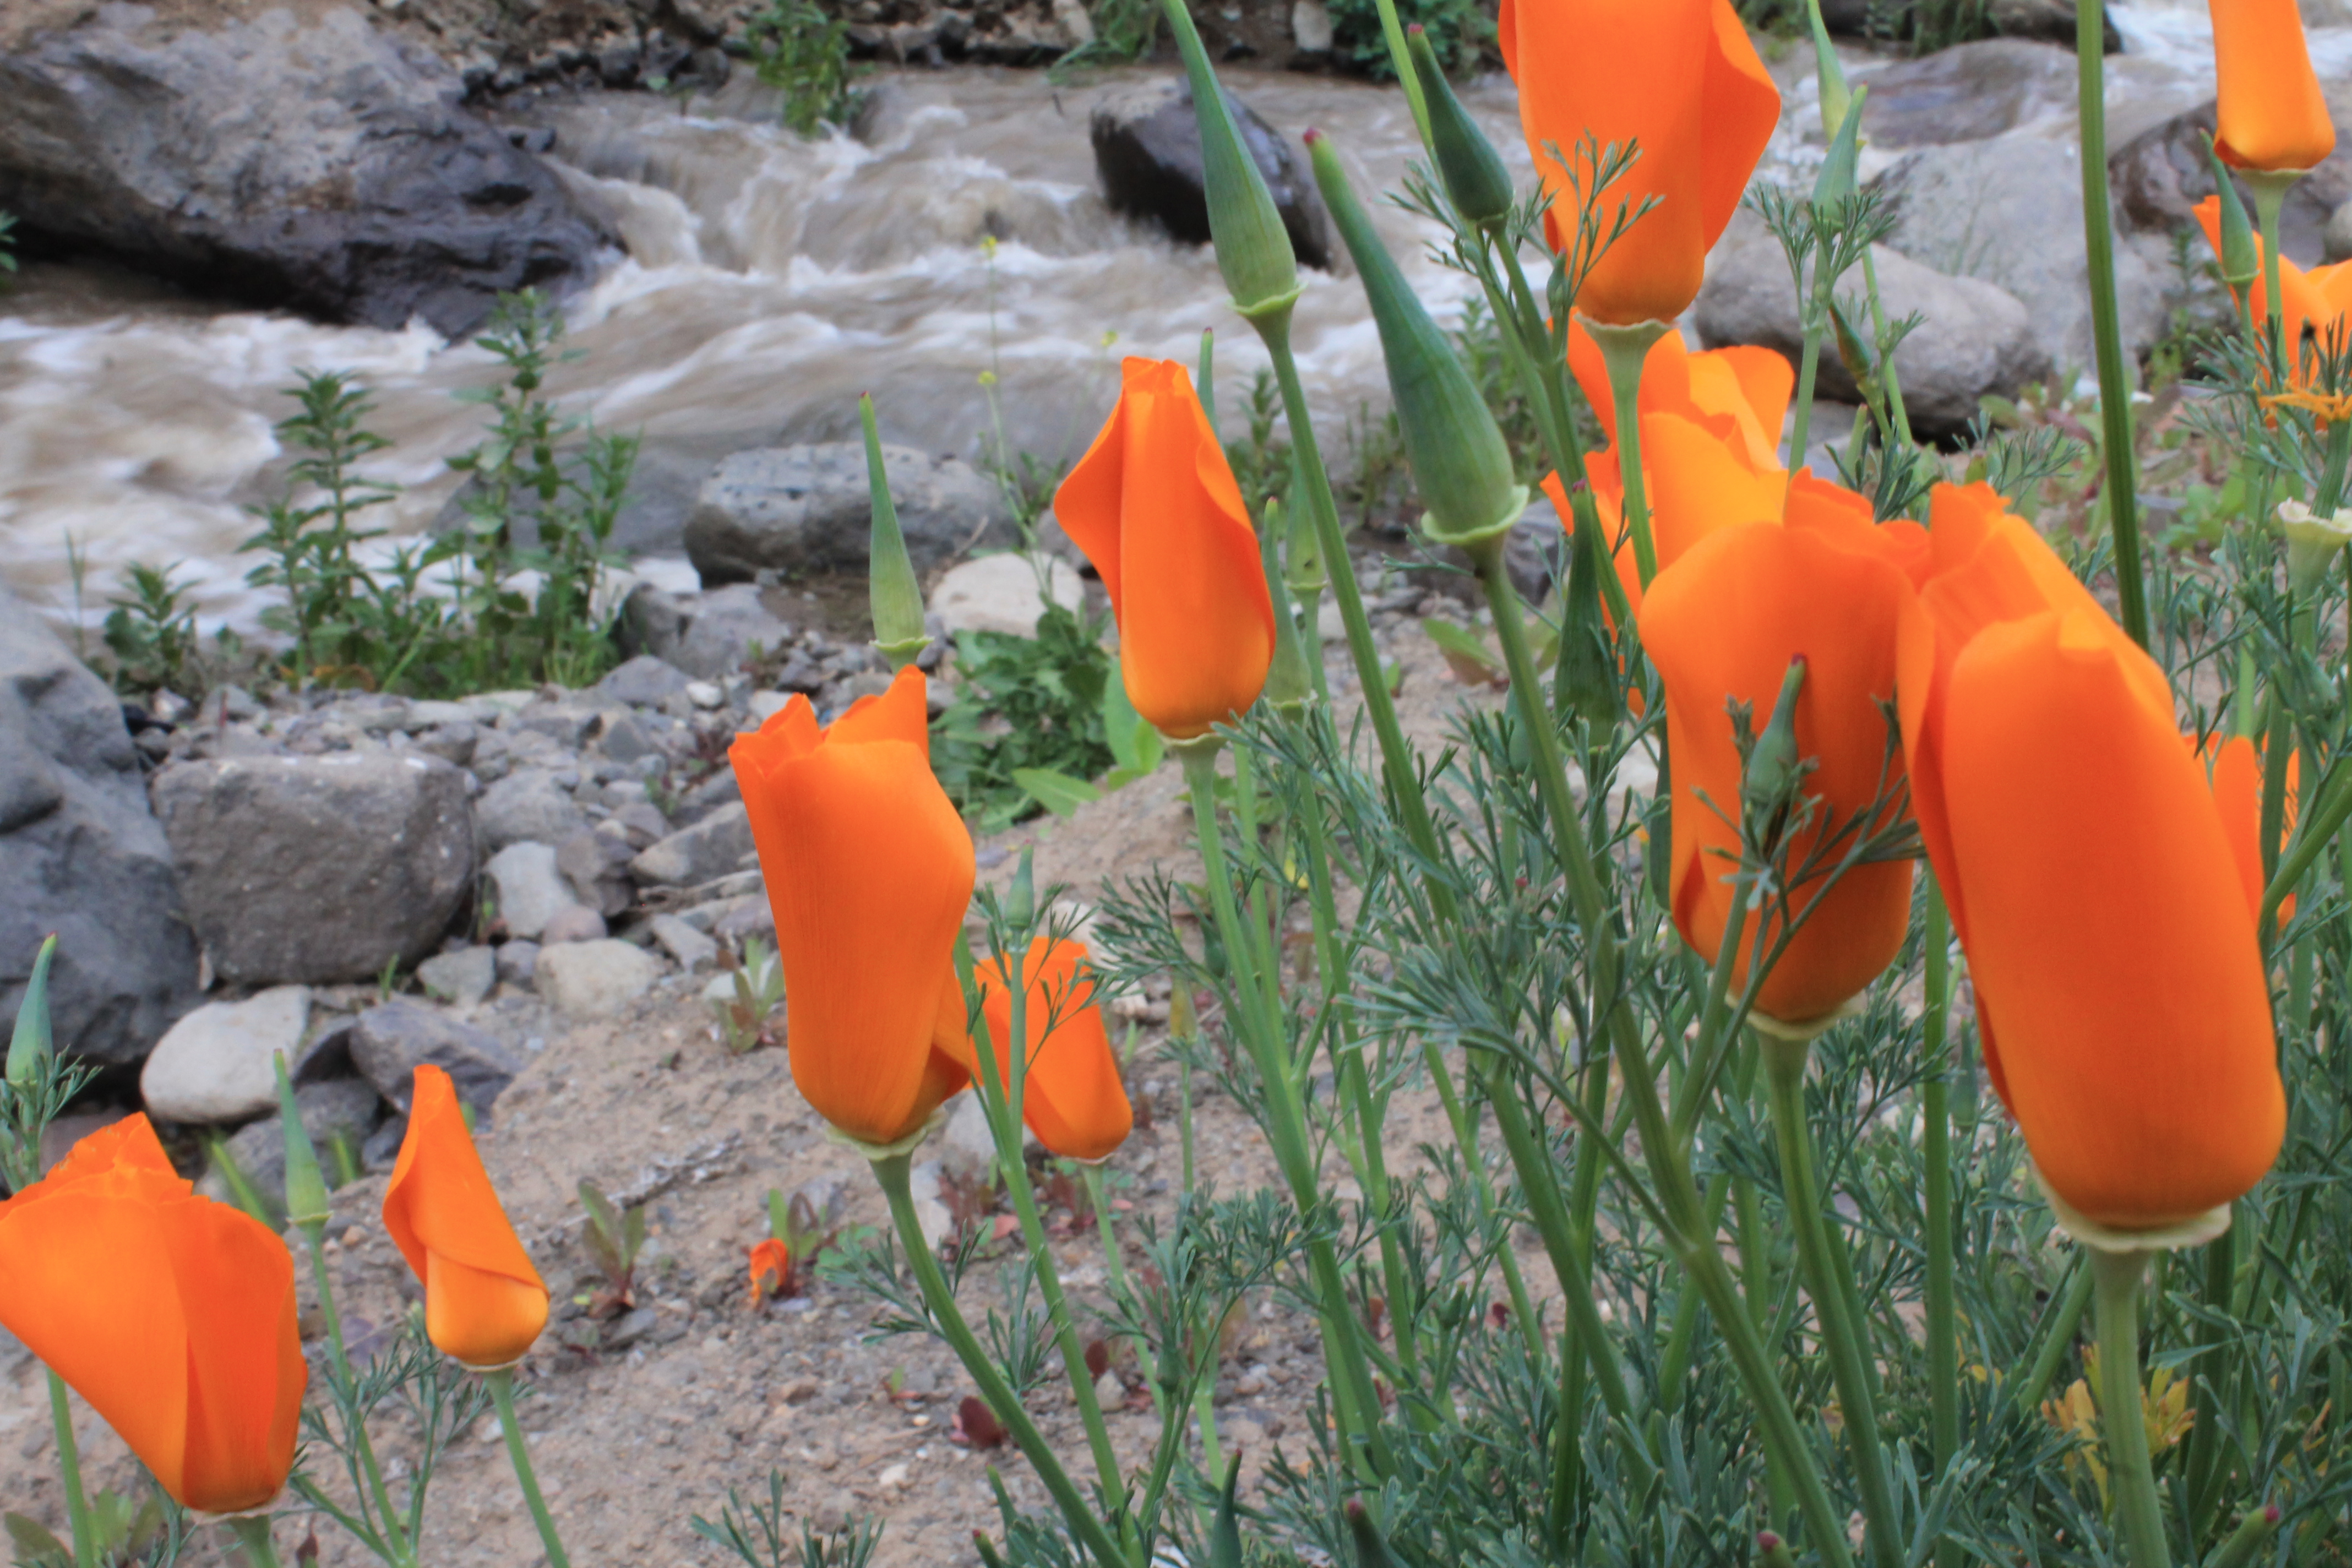
red flower, river, nature, chile, flowers, country, flower, plant, ecoregion, petal, botany, leaf, natural environment, natural landscape, orange, organism, vegetation, grass, biome, terrestrial plant, flowering plant, landscape, groundcover, grass family, meadow, annual plant, soil, spring, wildflower, vascular plant, eschscholzia californica, plant stem, poppy, herbaceous plant, coquelicot, garden, lily family, poppy family, wildlife, field, plantation